County Bridge No. 45

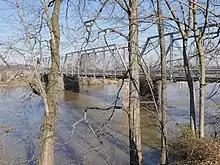
Photo taken of the side of Max G. Ramsey Memorial Bridge in February 2020.

It was added to the National Register of Historic Places in 2006.